Bernard A. Widen

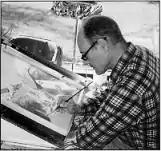
Dr. Bernard A Widen.

Born in Chicago, Illinois, Bernard Widen spent the years of the Great Depression on Chicago's West Side where his father, Dr. Jacob Widen, was a practicing dentist. Deciding to follow his father's choice of profession, Bernard Widen attended Herzl Junior College and the YMCA College to obtain the prerequisites necessary for entry into the University of Illinois College of Dentistry.